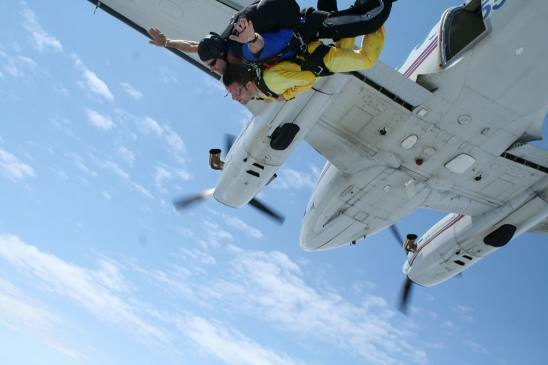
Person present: Yes